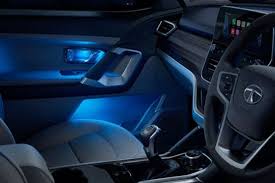
Label: noambulance